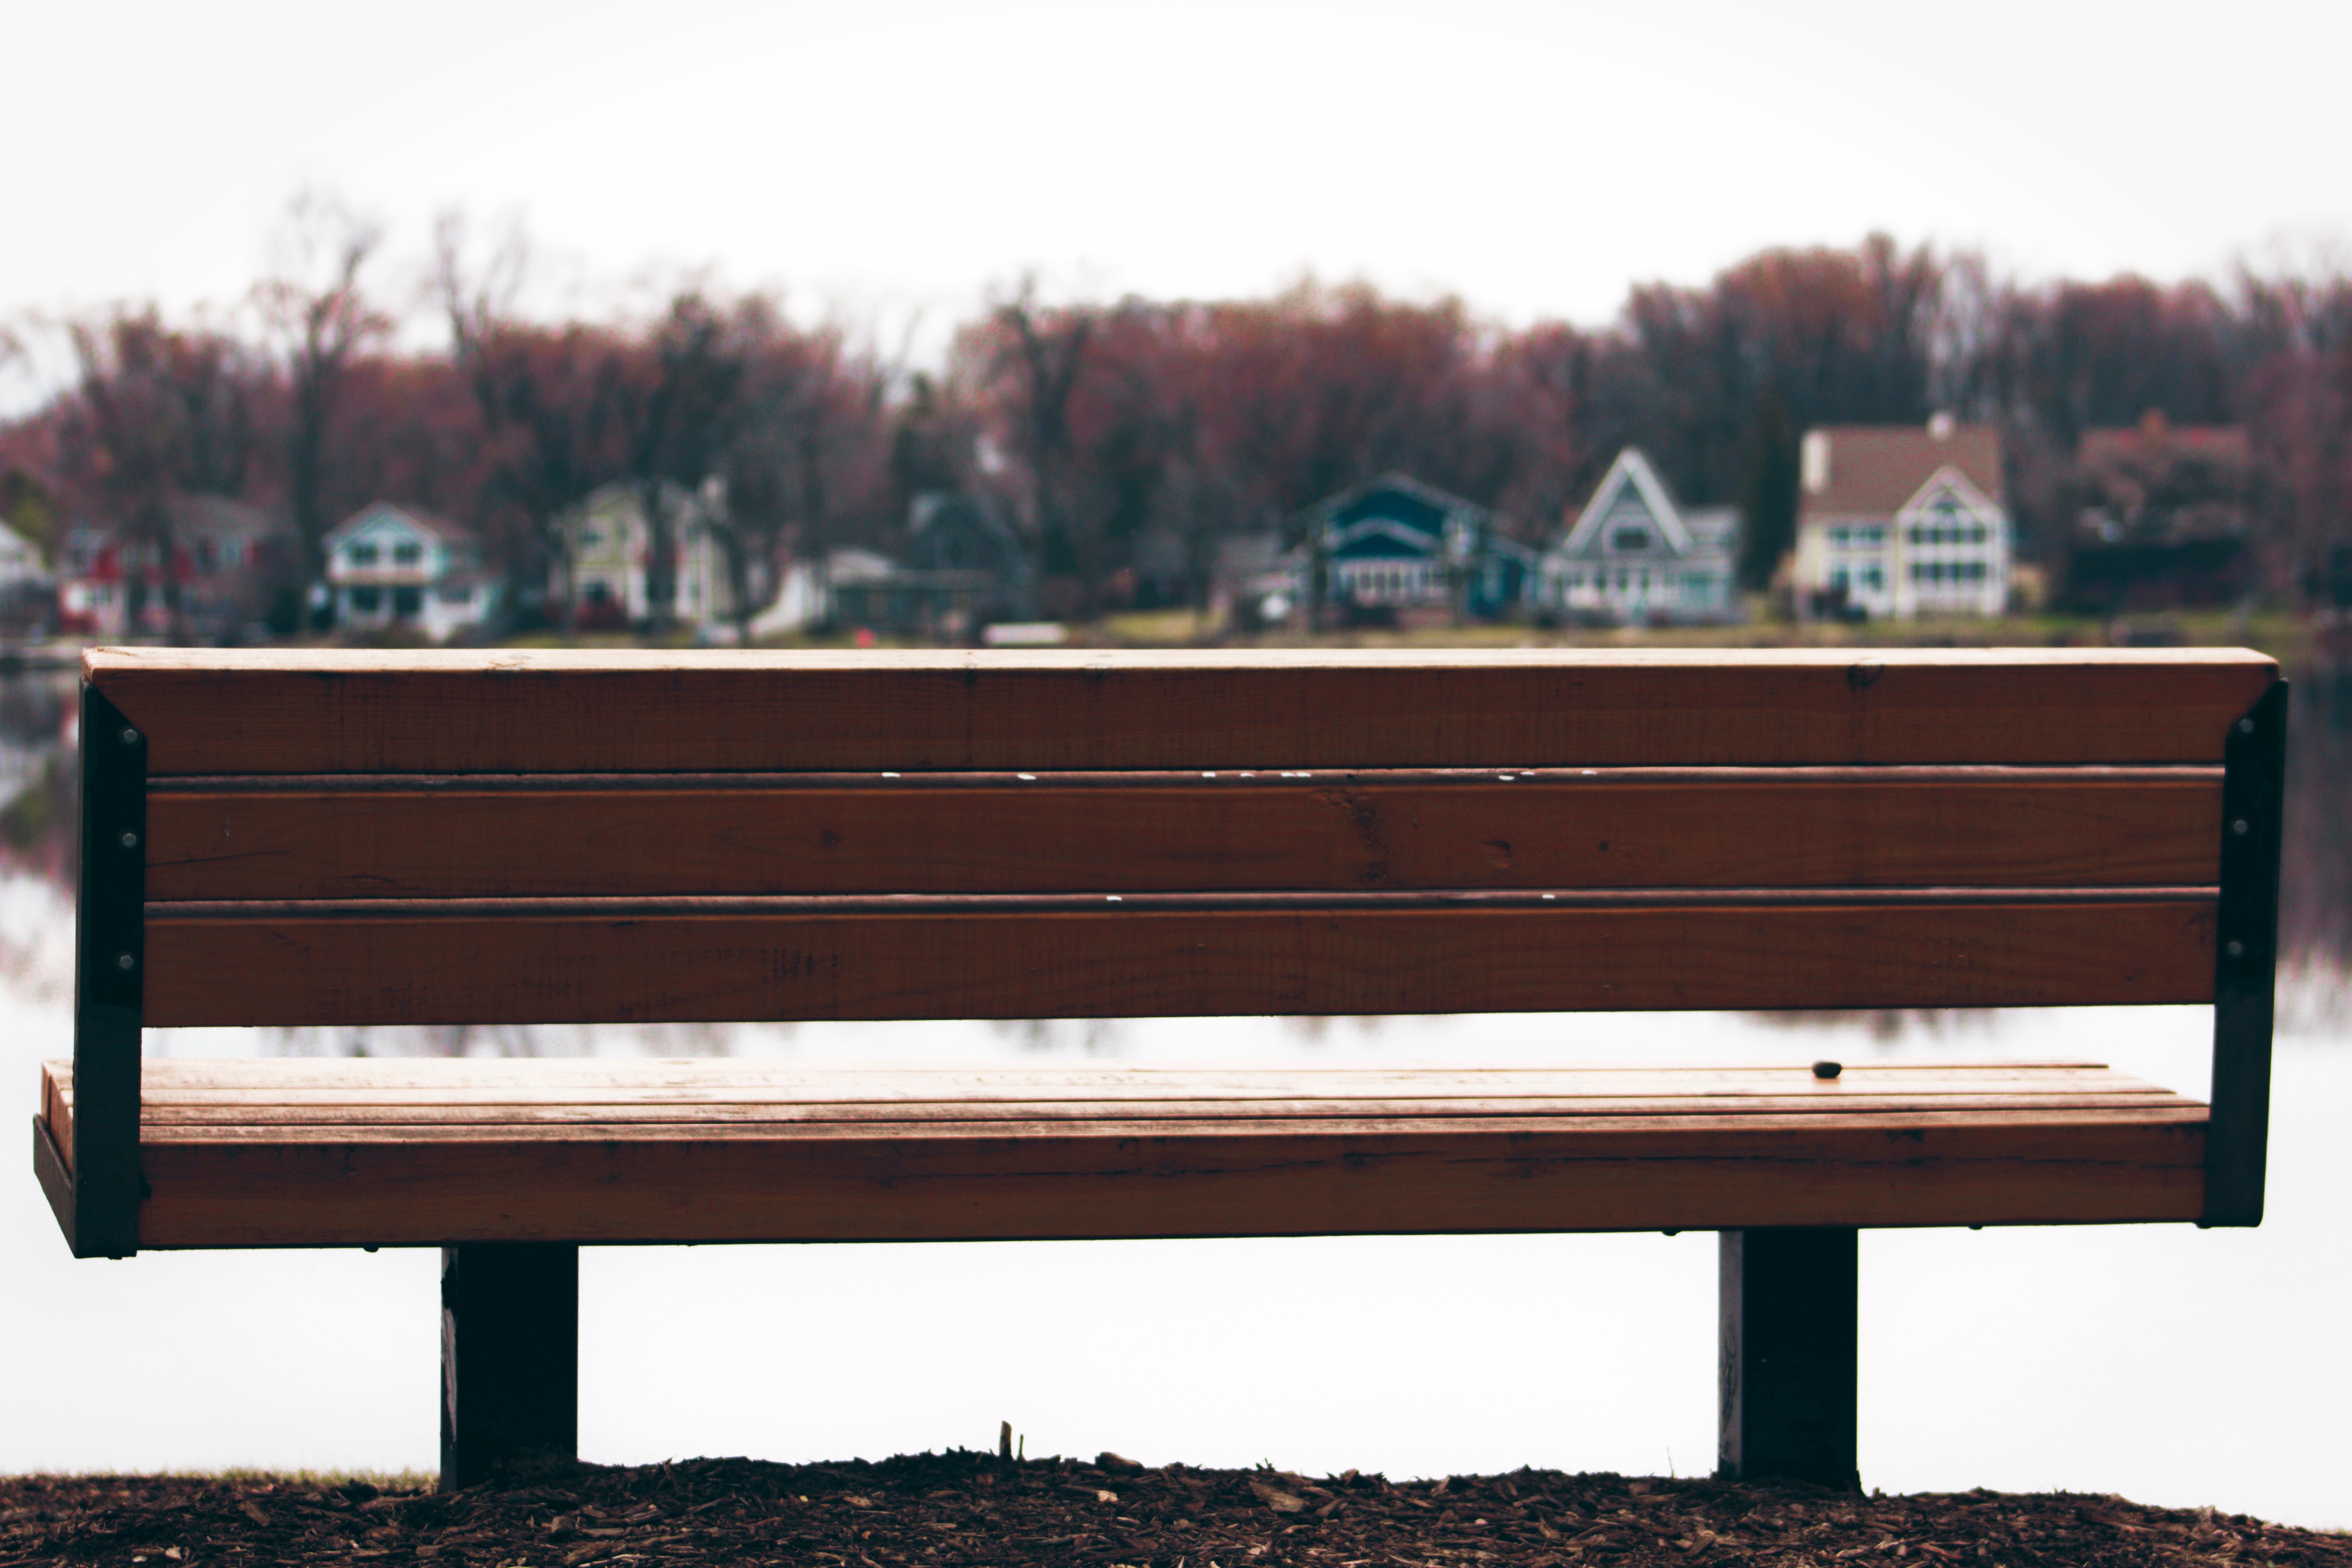
table, wood, bench, furniture, couch, bed, man made object, bed frame, studio couch